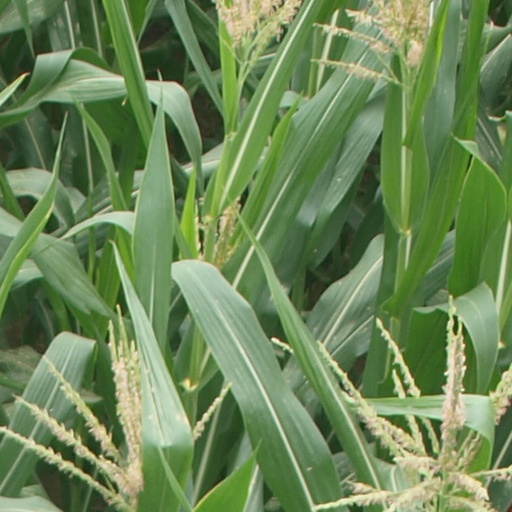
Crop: maize; corn